Document (album)

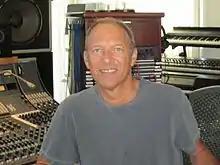
"Document" was R.E.M.'s first album with producer Scott Litt, with whom they worked for the next decade.

"Document" was R.E.M.'s first album to be co-produced by the band and Scott Litt; this was a collaboration that continued through the productions of "Green", "Out of Time", "Automatic for the People", "Monster", and "New Adventures in Hi-Fi". The album's clear production and muscular rock riffs both helped to move the band toward mainstream success and built on the work done by Don Gehman, who had produced their previous album "Lifes Rich Pageant". This release not only launched "The One I Love" — R.E.M.'s first Top 10 hit on the "Billboard" Hot 100 at number 9 — but also gave them their first platinum album.